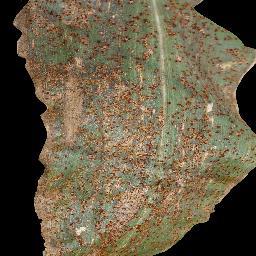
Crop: corn
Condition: (maize)_common_rust